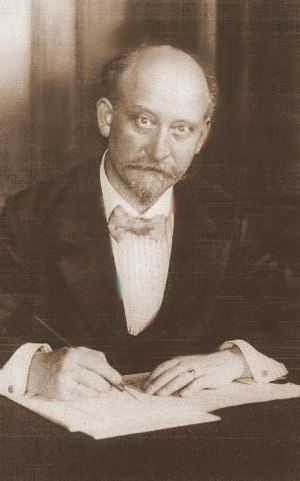
Philipp Scheidemann
Philipp Scheidemann cirka 1914
Philipp Scheidemann var en tysk socialdemokratisk politiker, som var ansvarlig for proklamationen af Weimarrepublikken den 9. november 1918 og blev den første regeringschef i Weimarkoalitionen. Efter nationalsocialisternes magtovertagelse flygtede han til udlandet og til sidst Danmark, hvor han boede frem til sin død i 1939. Københavns Kommune overlod i 1953 Scheidemanns aske til Kassel.